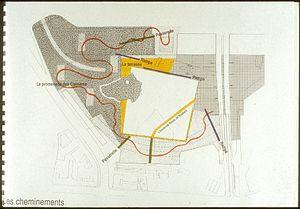
parc Matisse, Lille ,plan général
Le Parc Matisse est un jardin public de Lille situé dans le quartier d'Euralille entre la porte de Roubaix et la gare de Lille-Europe. Il a été conçu par Gilles Clément.